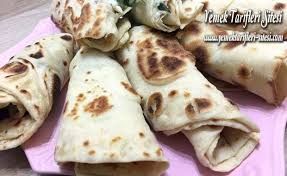
Yemek: gozleme